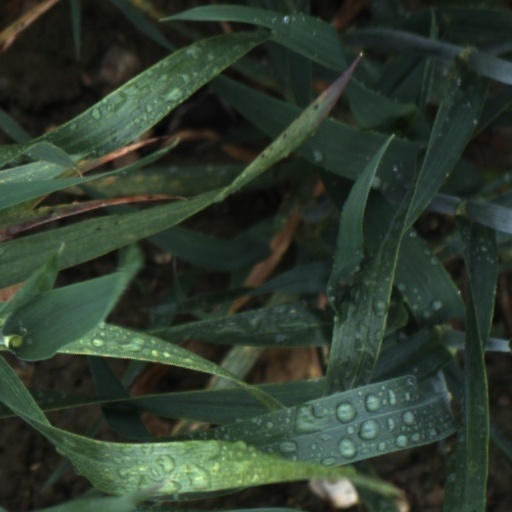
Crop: wheat